Peter Bourjos

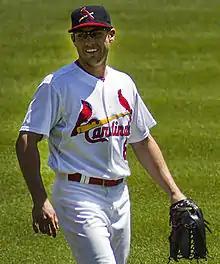
Bourjos while playing for the Cardinals

On November 22, 2013, the Angels traded Bourjos and Randal Grichuk to the St. Louis Cardinals for third baseman David Freese and relief pitcher Fernando Salas. With the previous season's starting center fielder Jon Jay producing a decline in offensive performance and below average defense, acquiring Bourjos allowed the Cardinals to offset some defensive inconsistency. On January 17, 2014, Bourjos and the Cardinals avoided arbitration by agreeing to a one-year, $1.2 million contract, with a plate appearance-based performance incentive worth $150,000.